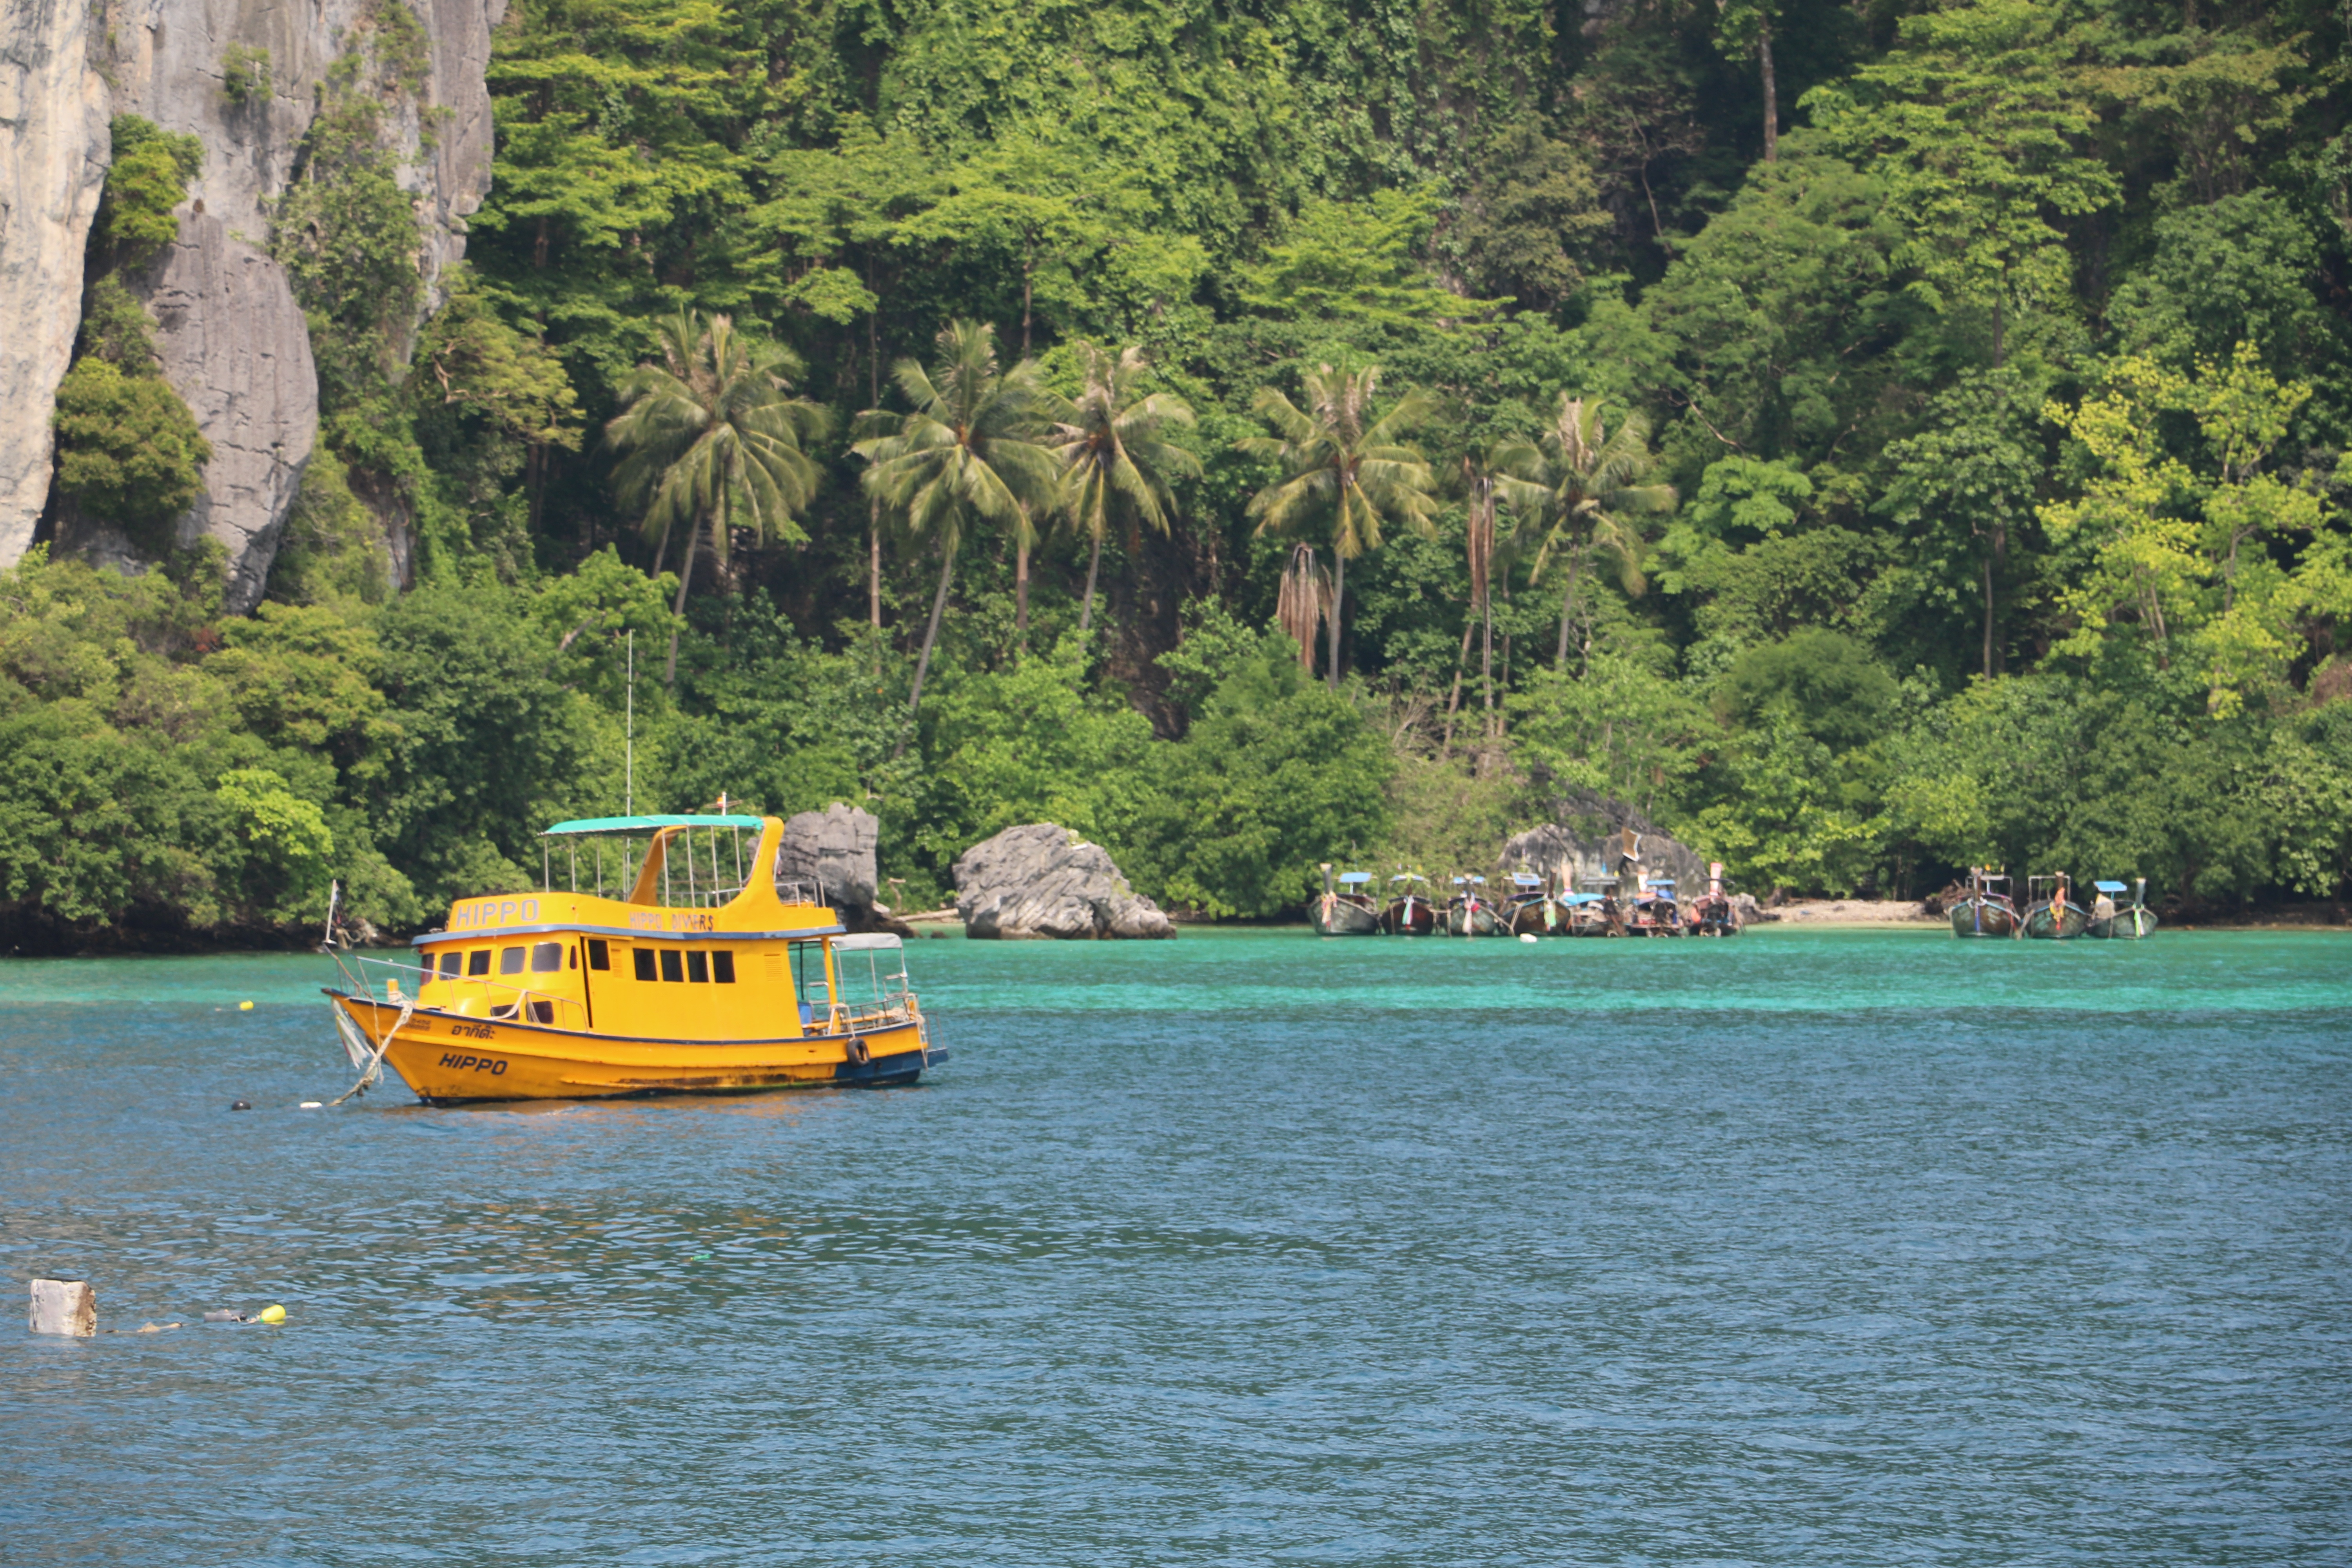
beach, landscape, sea, nature, boat, lake, river, vehicle, bay, tourism, waterway, thailand, body of water, boating, mar, litoral, tourist destination, scenario, landform